Croatia in personal union with Hungary

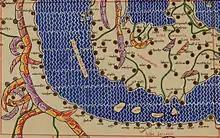
One of the oldest maps depicting Croatia, from the Tabula Rogeriana in 1154

In 1102, after a succession crisis, the crown passed into the hands of the Árpád dynasty, with the crowning of King Coloman of Hungary as "King of Croatia and Dalmatia" in Biograd. The precise terms of the union between the two realms became a matter of dispute in the 19th century. The two kingdoms were united under the Árpád dynasty either by the choice of the Croatian nobility or by Hungarian force. Croatian historians hold that the union was a personal one in the form of a shared king, a view also accepted by a number of Hungarian historians, while Serbian and Hungarian nationalist historians preferred to see it as a form of annexation. The claim of a Hungarian occupation was made in the 19th century during the Hungarian national reawakening. Thus in older Hungarian historiography Coloman's coronation in Biograd was a subject of dispute and their stance was that Croatia was conquered. Although claims of this kind can also be found today, since the Croatian-Hungarian tensions are gone, it has generally been accepted that Coloman was crowned in Biograd for king. Today, Hungarian legal historians hold that the relationship of Hungary with the area of Croatia and Dalmatia in the period till 1526 and the death of Louis II was most similar to a personal union, resembling the relationship of Scotland to England.